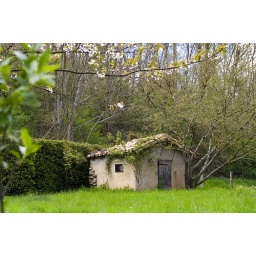
Quaint little house in the forest